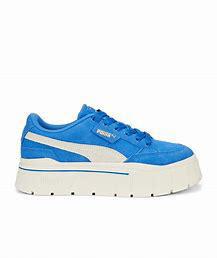
Brand: Puma
Model: Mayze